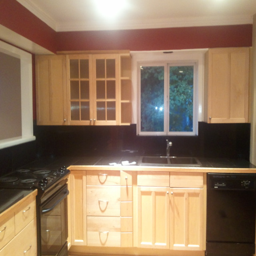
A kitchen with a black stove top oven and an automatic dishwasher.
An empty kitchen has new cabinets and counters.
A kitchen with black counter tops and appliances and wooden cabinets.
A kitchen with yellow wood cabinets and black appliances.
A kitchen that has wooden cabinets and a window.